Zarya (opera)

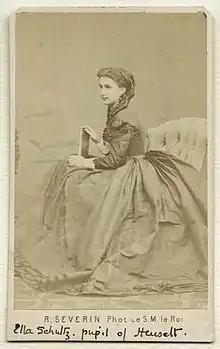
Ella Adayevskaya

Zarya svobody (Russian Заря свободы, German Morgenröte der Freiheit, English The Dawn of Freedom), is an opera in four acts composed between 1873 and 1877 by Ella Adayevskaya (the pseudonym adopted by the composer Elizaveta von Schultz).